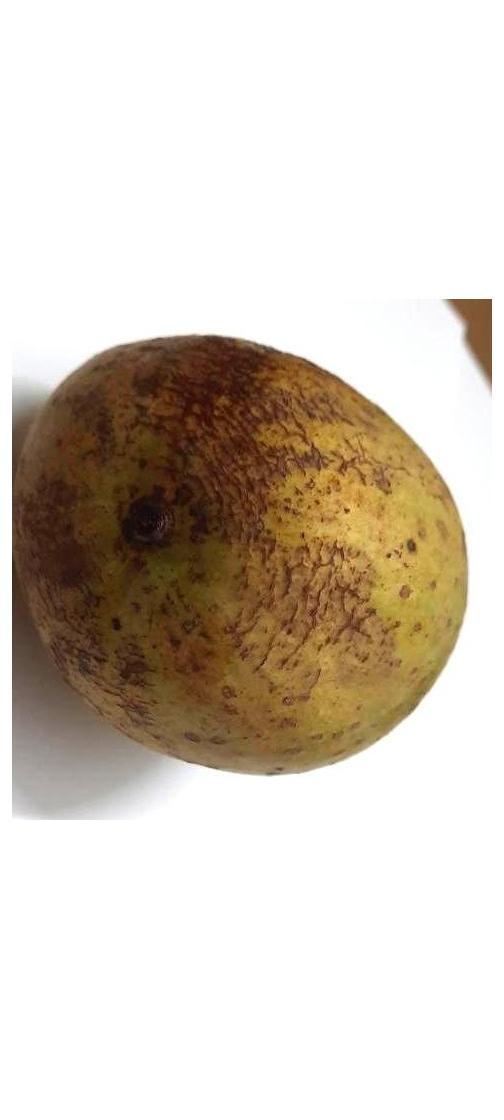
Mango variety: Gourmoti